Langkawi International Maritime and Aerospace Exhibition

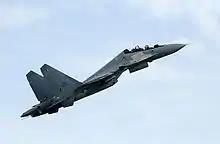

The biennial Langkawi International Maritime and Aerospace 2013, was launched on 27 March 2013. The show started with a display of air stunts by the Royal Malaysian Air Force. Among the VIPs who were present was Raja Muda of Perlis Tuanku Syed Faizuddin Putra Jamalullail, Raja Puan Muda Tuanku Hajah Lailatul Shahreen Akashah Khalil, and their two children.